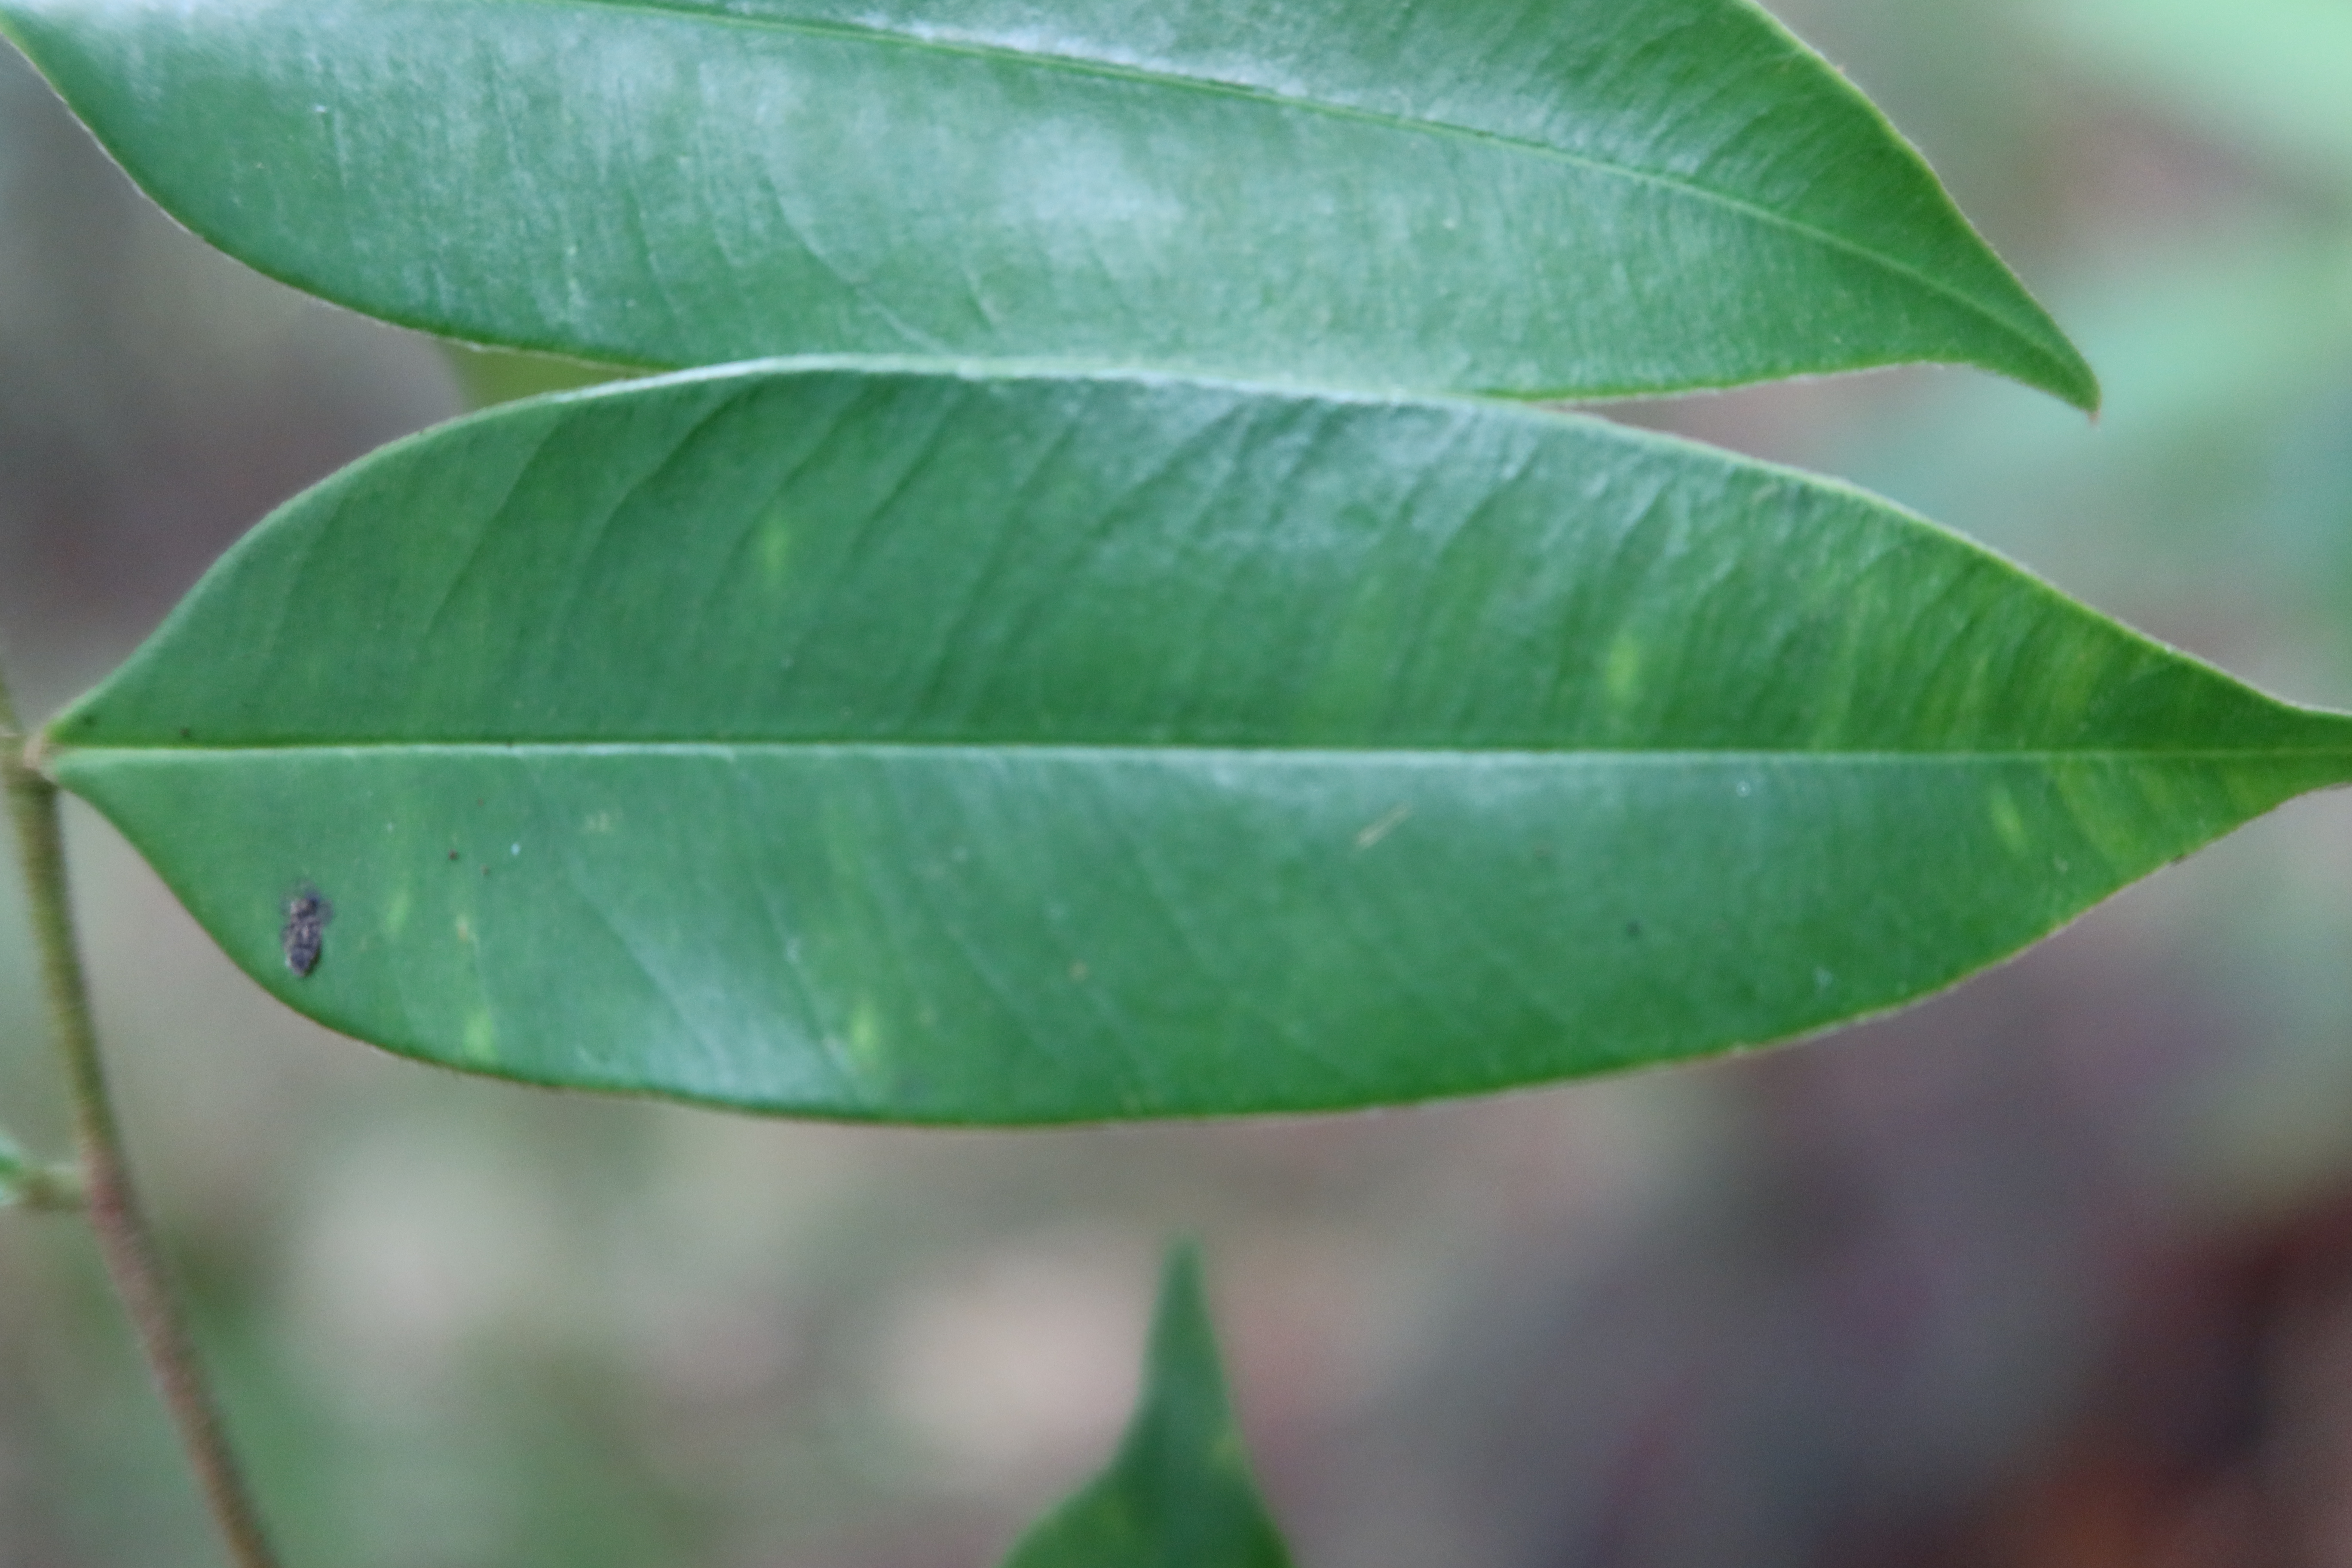
Label: Black spots